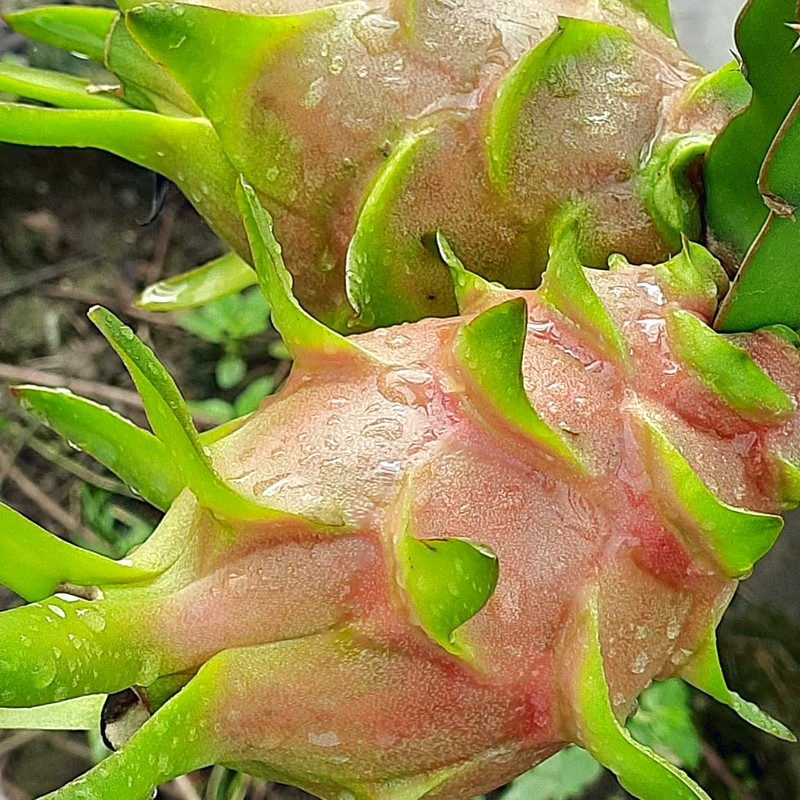
Label: Fresh Dragon Fruit